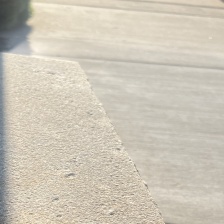
Label: no_lanternfly